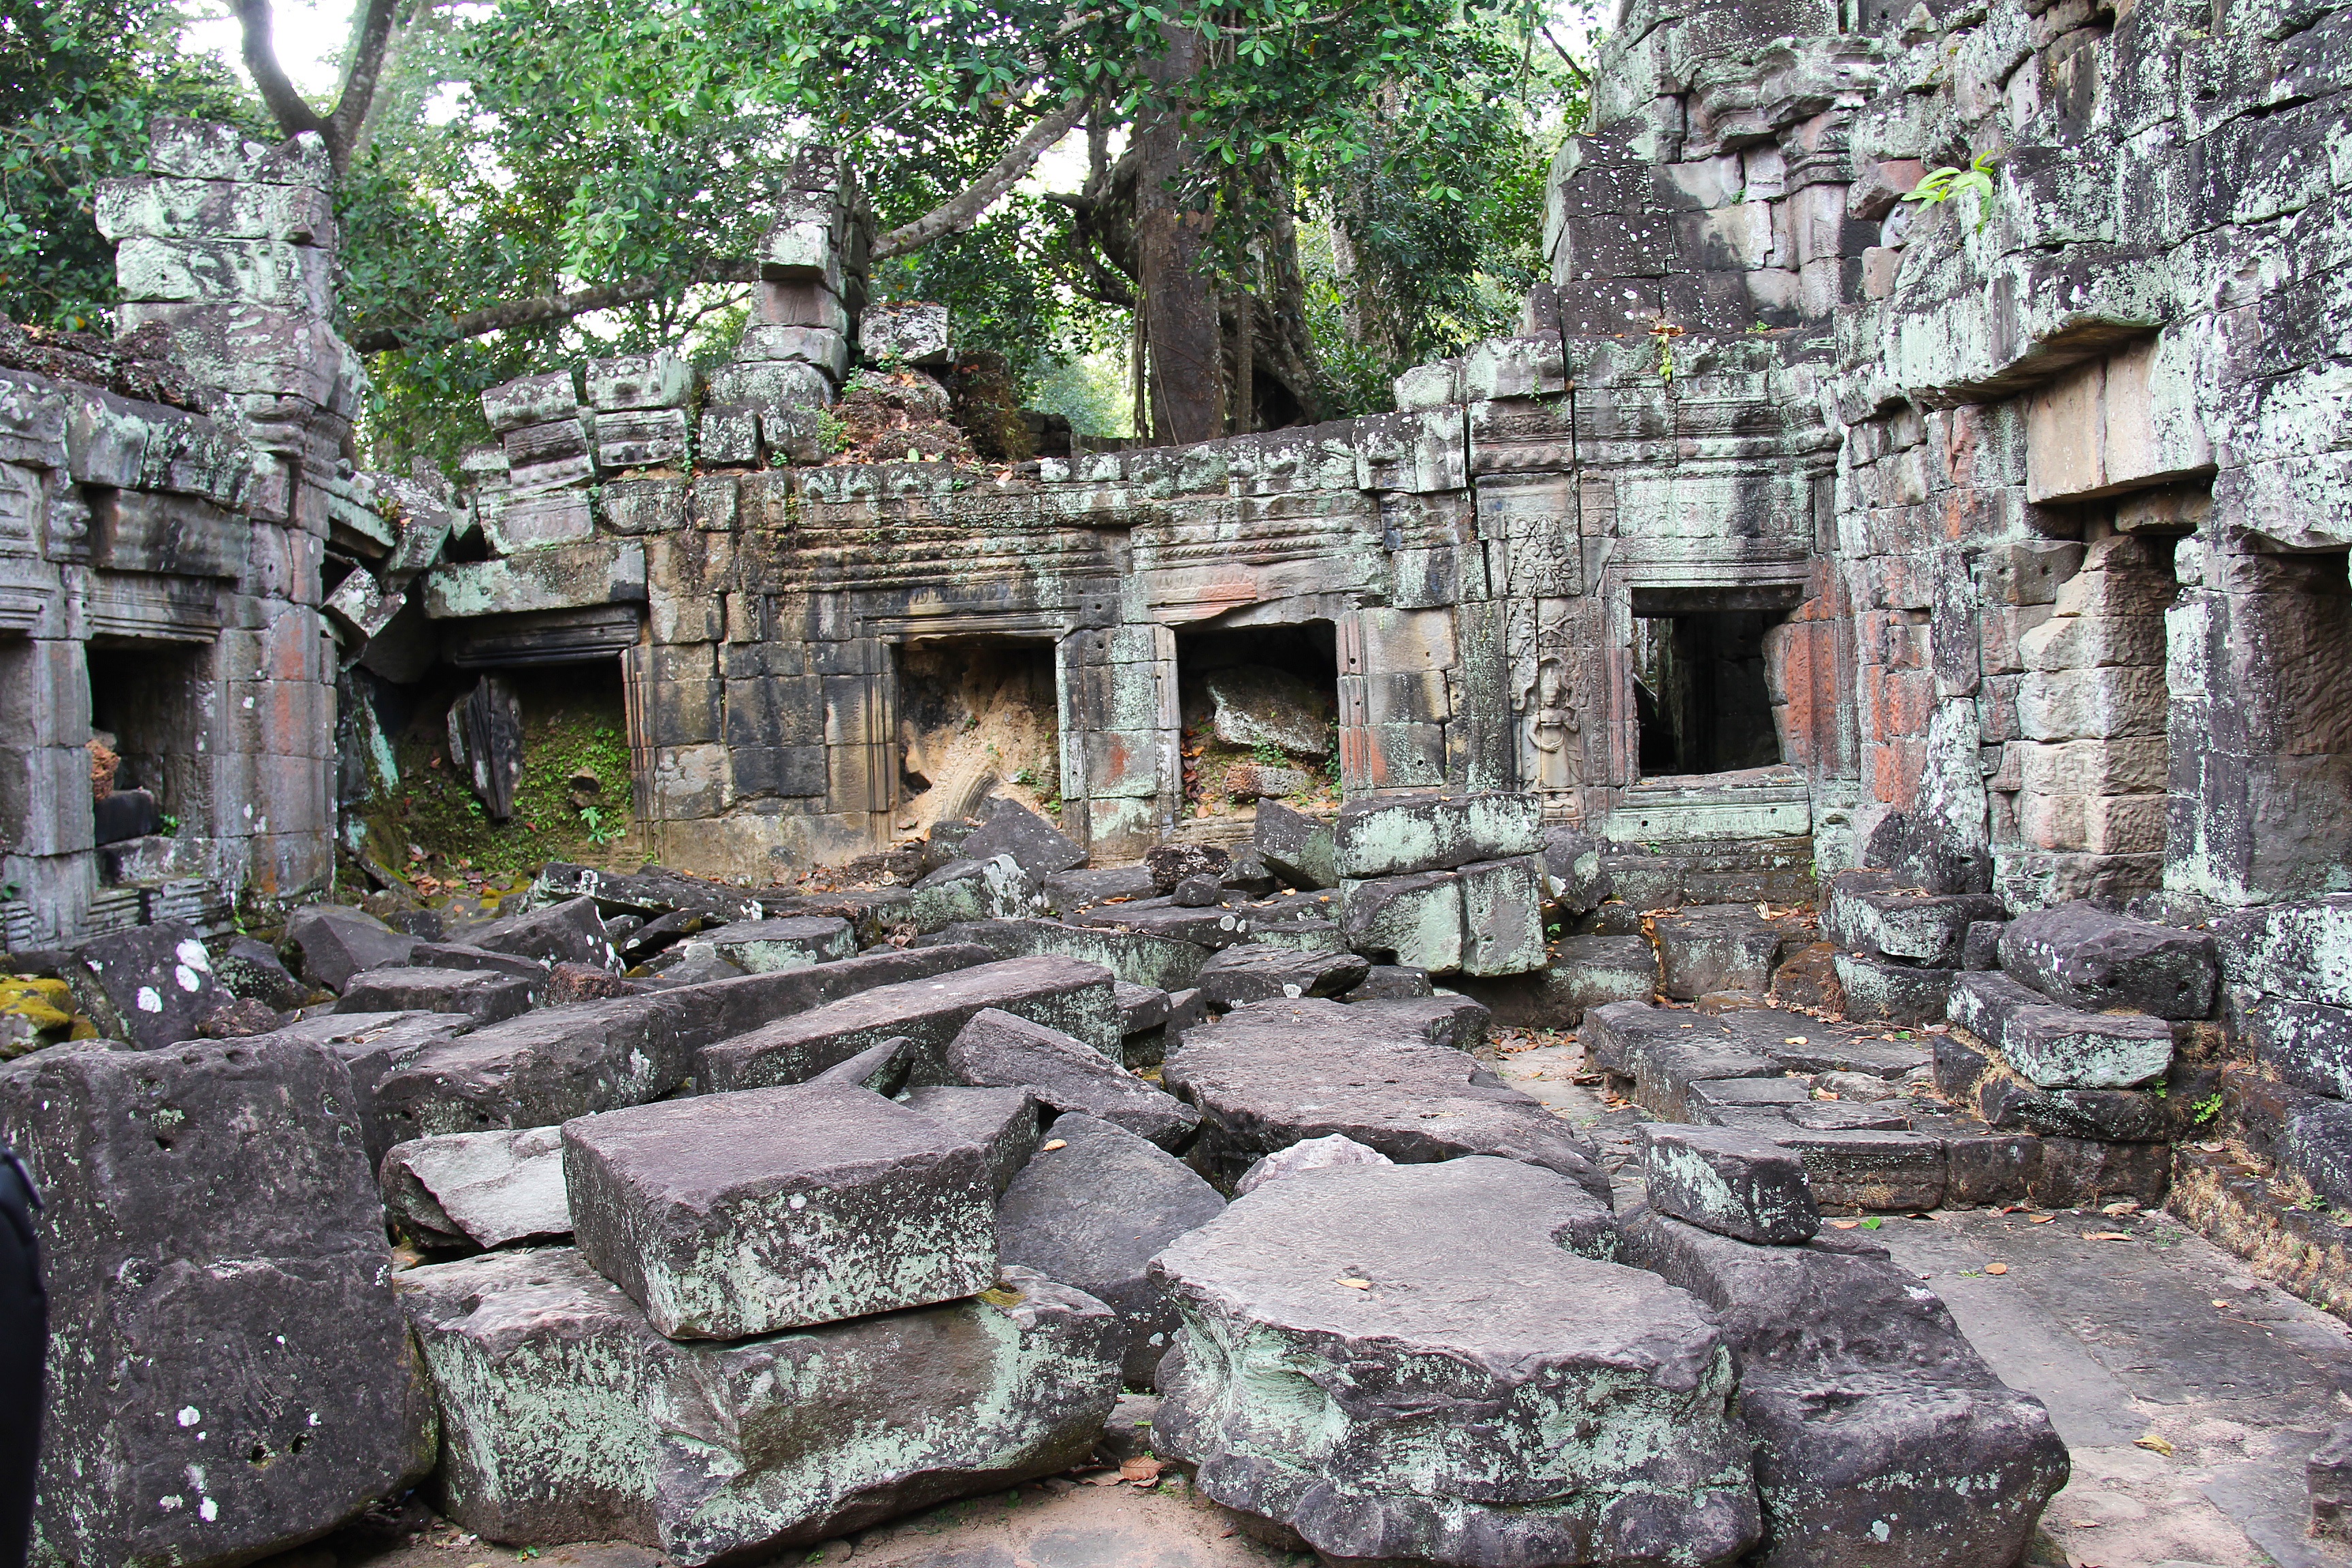
rock, architecture, antique, building, old, stone, tourist, travel, village, buddhism, religion, asia, ancient, stone wall, ruin, tourism, place of worship, temple, ruins, cambodia, monastery, shrine, beautiful, heritage, unesco, angkor wat, angkor, khmer, siem reap, archaeological site, hindu temple, historic site, ancient history, preah khan temple, maya civilization